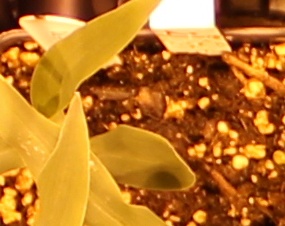
Label: Corn